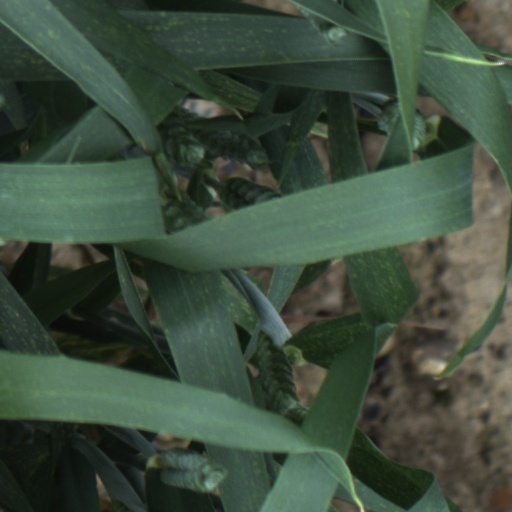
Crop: wheat